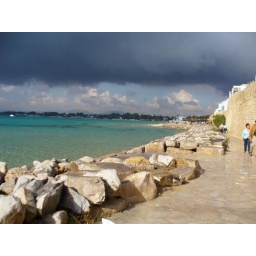
A rare sight of dark clouds over the Hammamet shoreline with the Medina wall on the right.